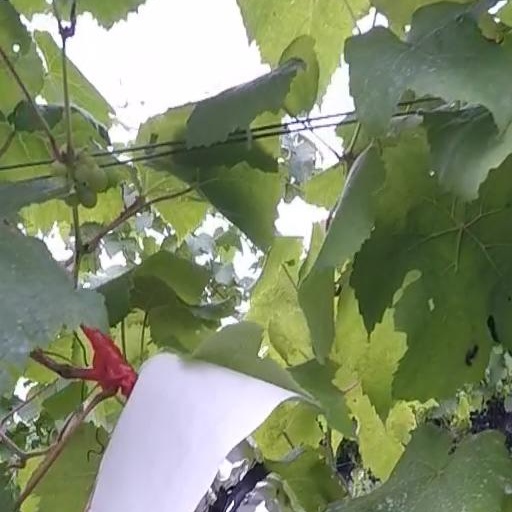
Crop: grape